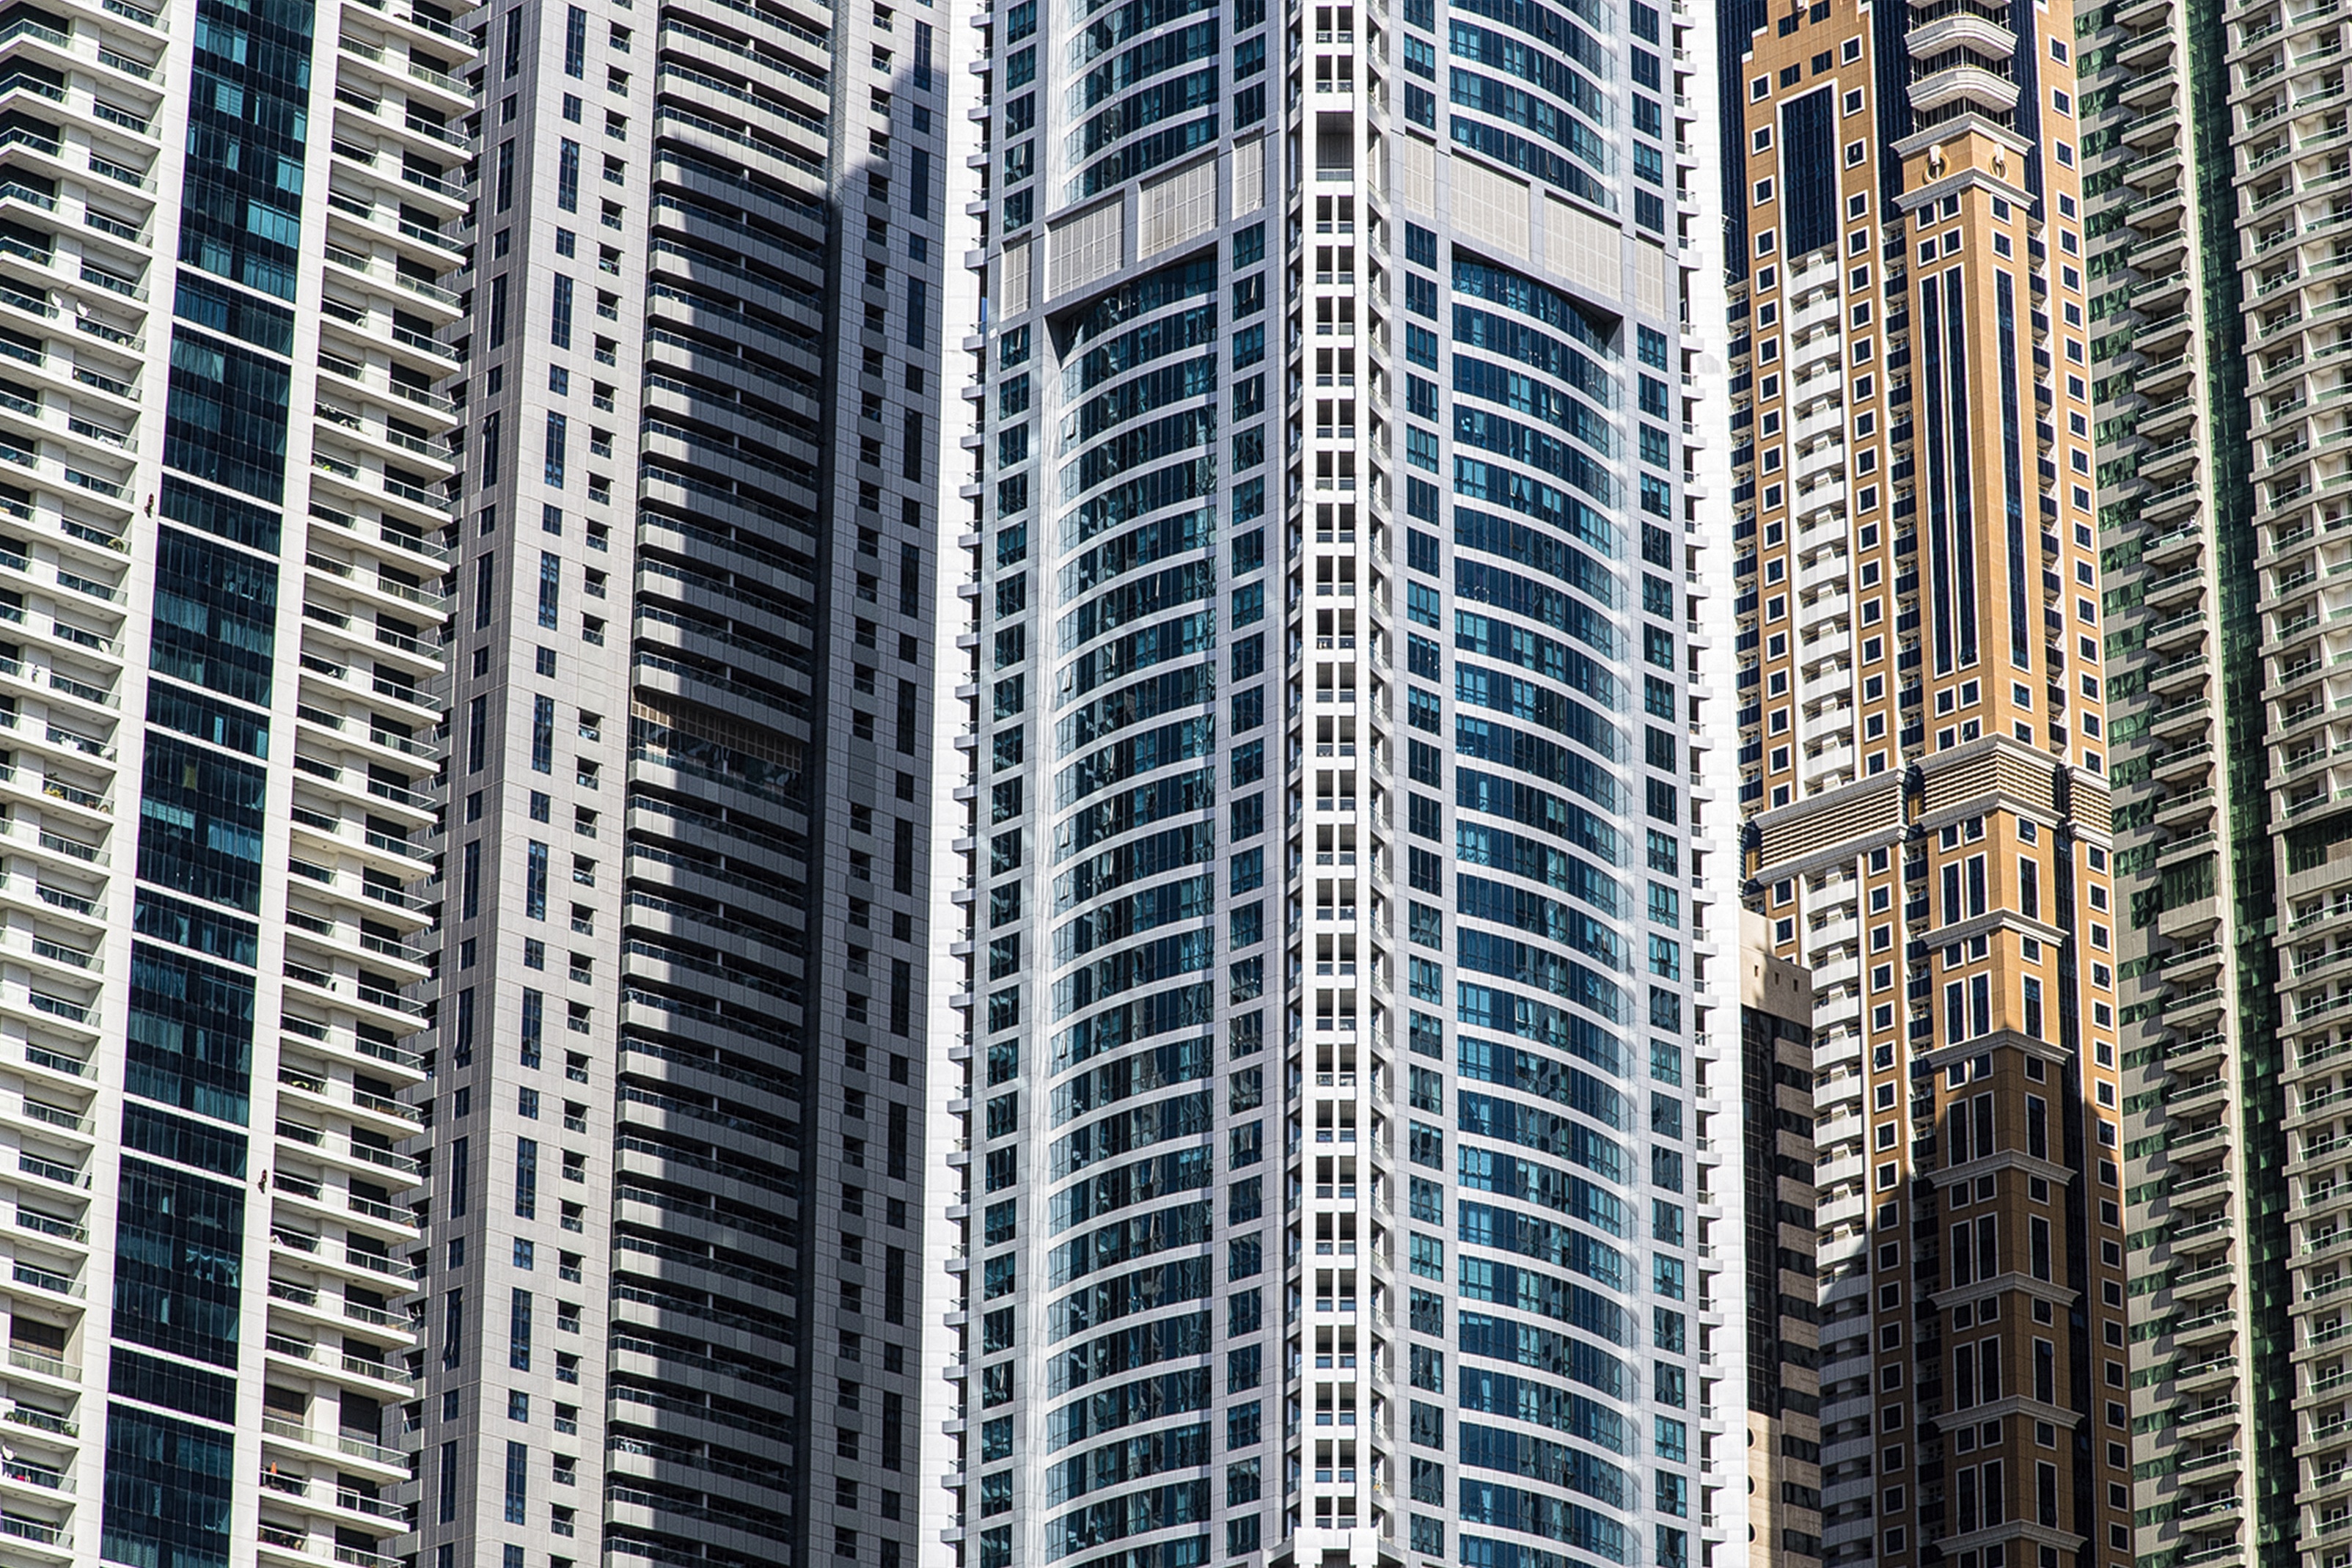
architecture, sky, glass, building, city, skyscraper, cityscape, downtown, line, high, tower, dubai, landmark, facade, tower block, symmetry, metropolis, condominium, big city, u a e, urban area, residential area, metropolitan area